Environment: real
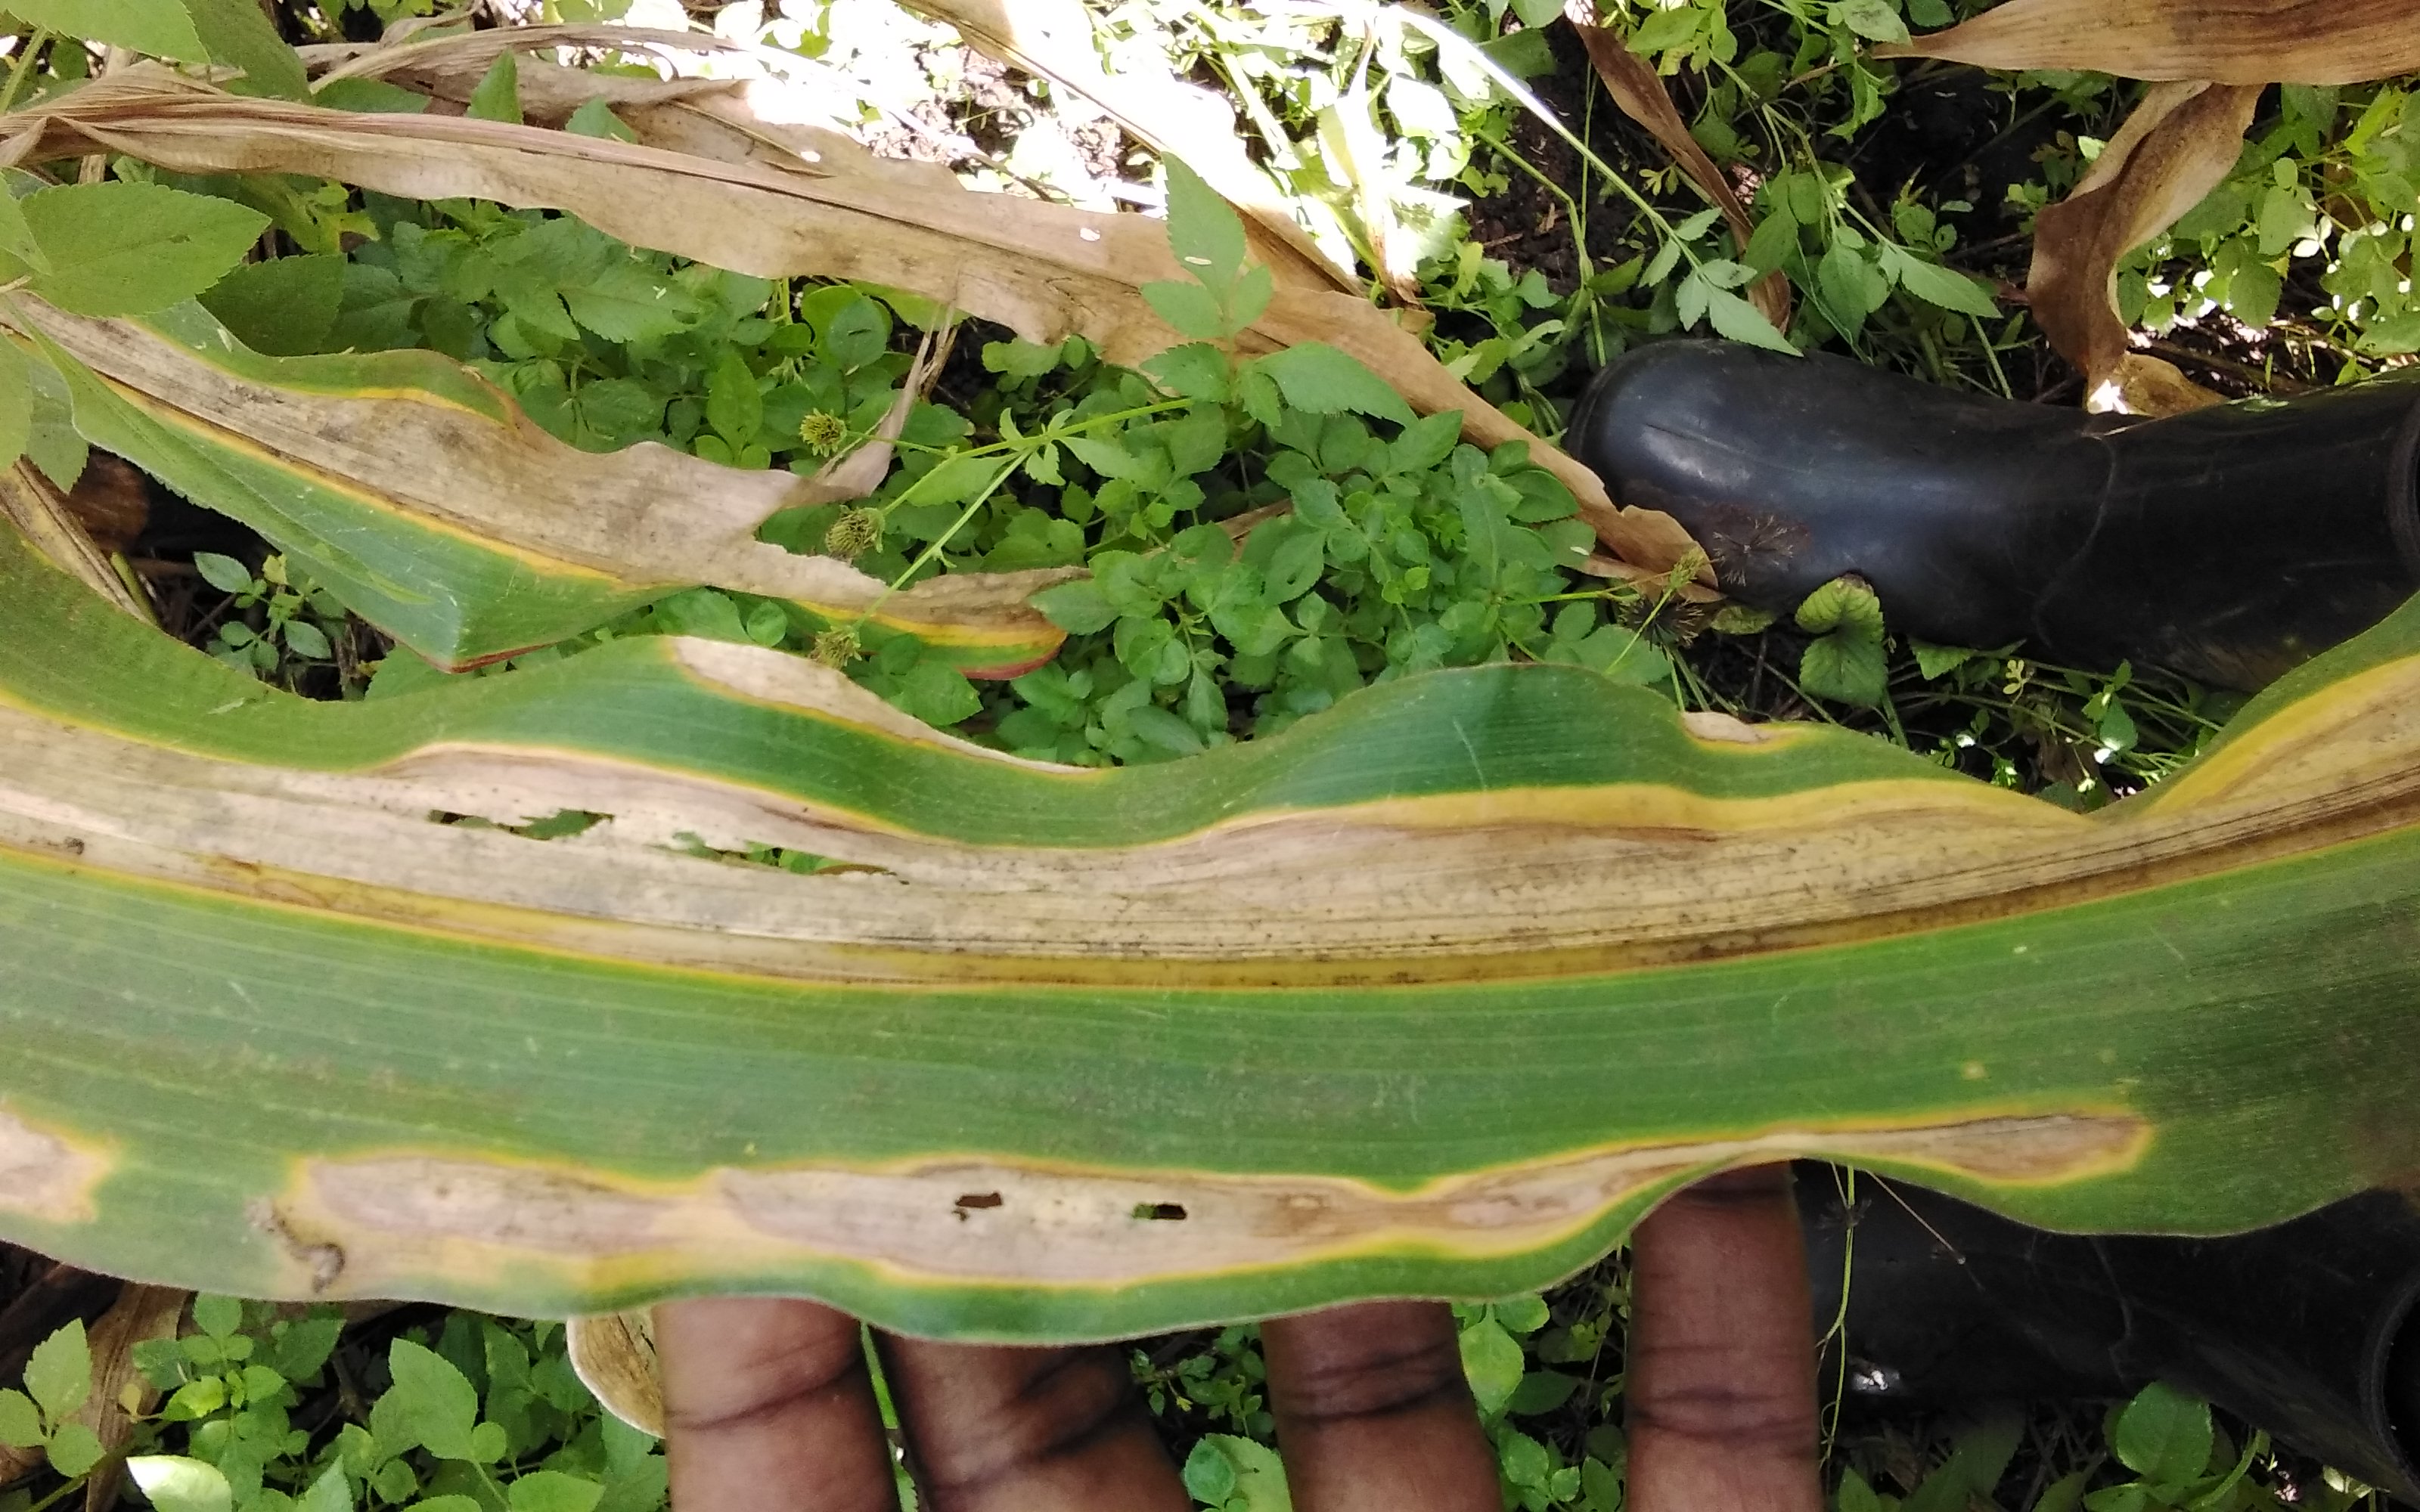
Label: northern_corn_leaf_blight